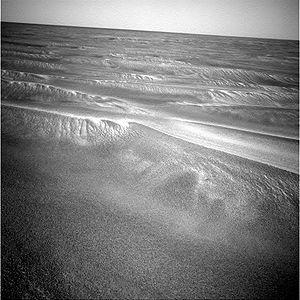
Une dune est un relief ou un modelé composé de sable. Le terme appartient au vocabulaire topographique, géographique, géomorphologique. Les ensembles dunaires font partie des formations superficielles. Il existe des dunes littorales et continentales et hydrauliques de tailles, de superficie, d'âges et de dynamiques variés. Les processus éoliens ou hydrauliques gouvernent l'édification, l'évolution, les mouvements des dunes et des massifs dunaires et définissent les formes générales et de détails. D'autres appellations qualifient les ensembles dunaires comme erg, dune littorale, croc, garenne, etc. Ces termes généralement locaux peuvent connaître un usage plus général et qualifier un type particulier de dune.